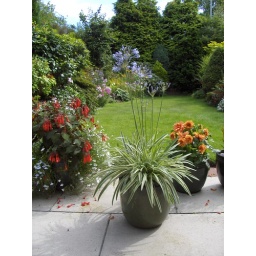
Who says Agapanthus Tinkerbell does not flower this is my plant in Manchester, England.